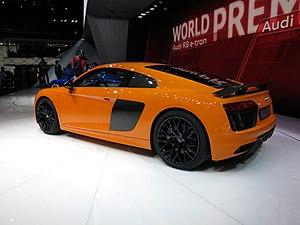
Salon international de l'automobile de Genève 2015